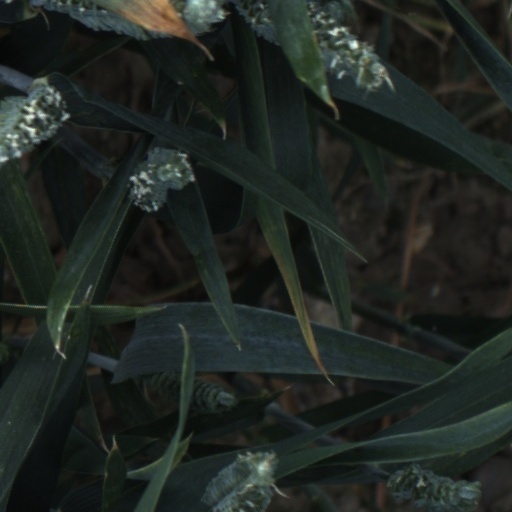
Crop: wheat